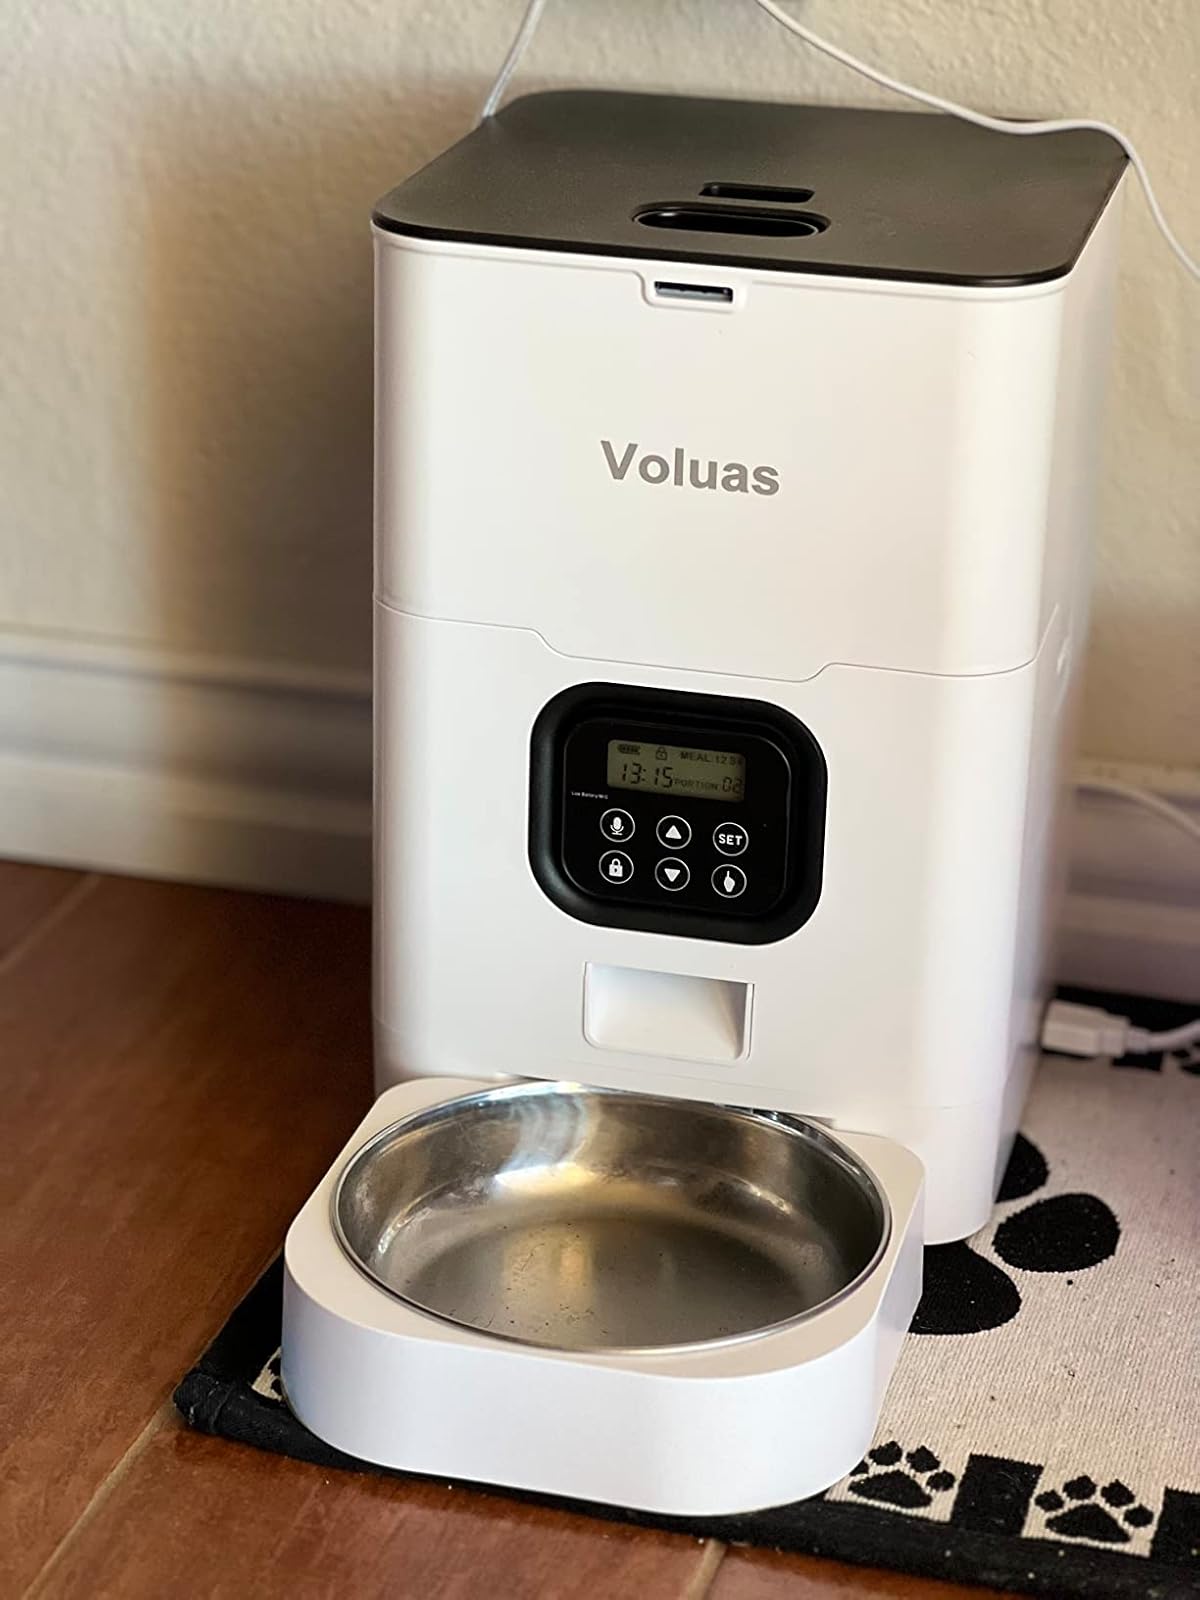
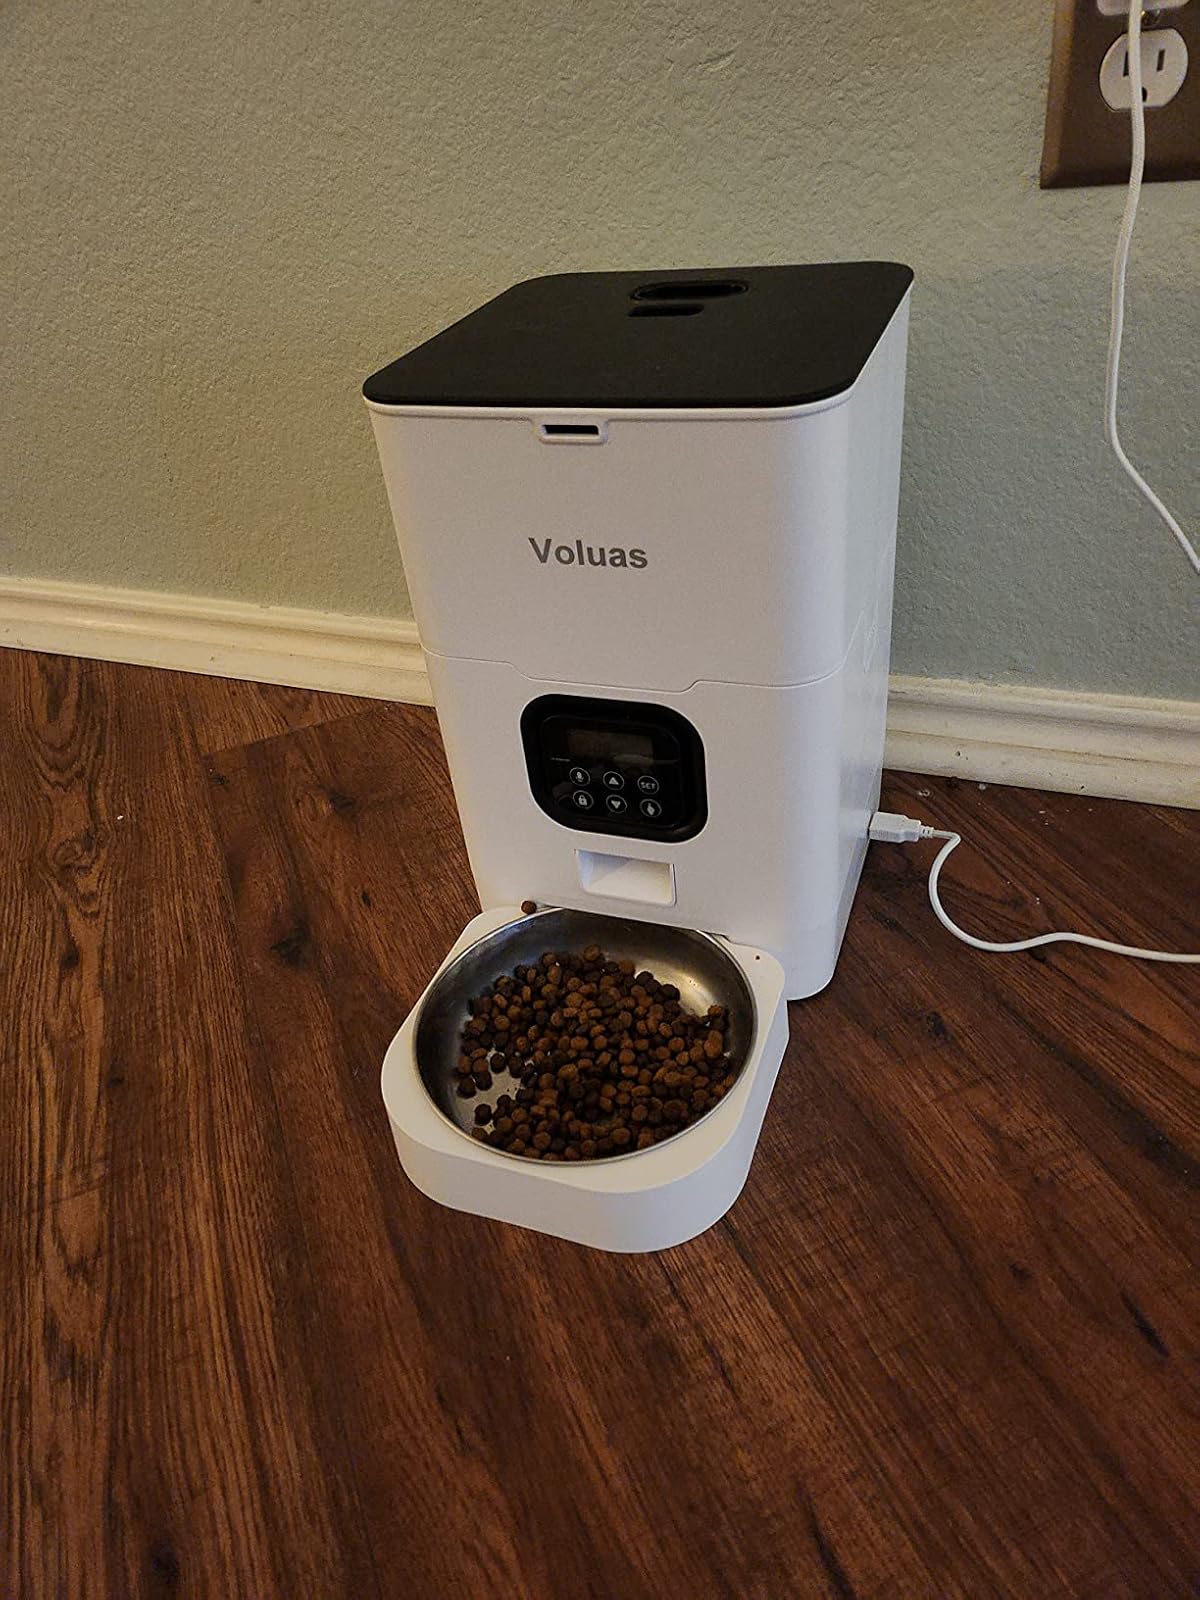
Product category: items_feeder
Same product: yes